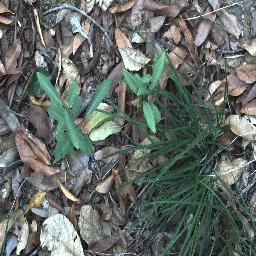
Label: rubber_vine